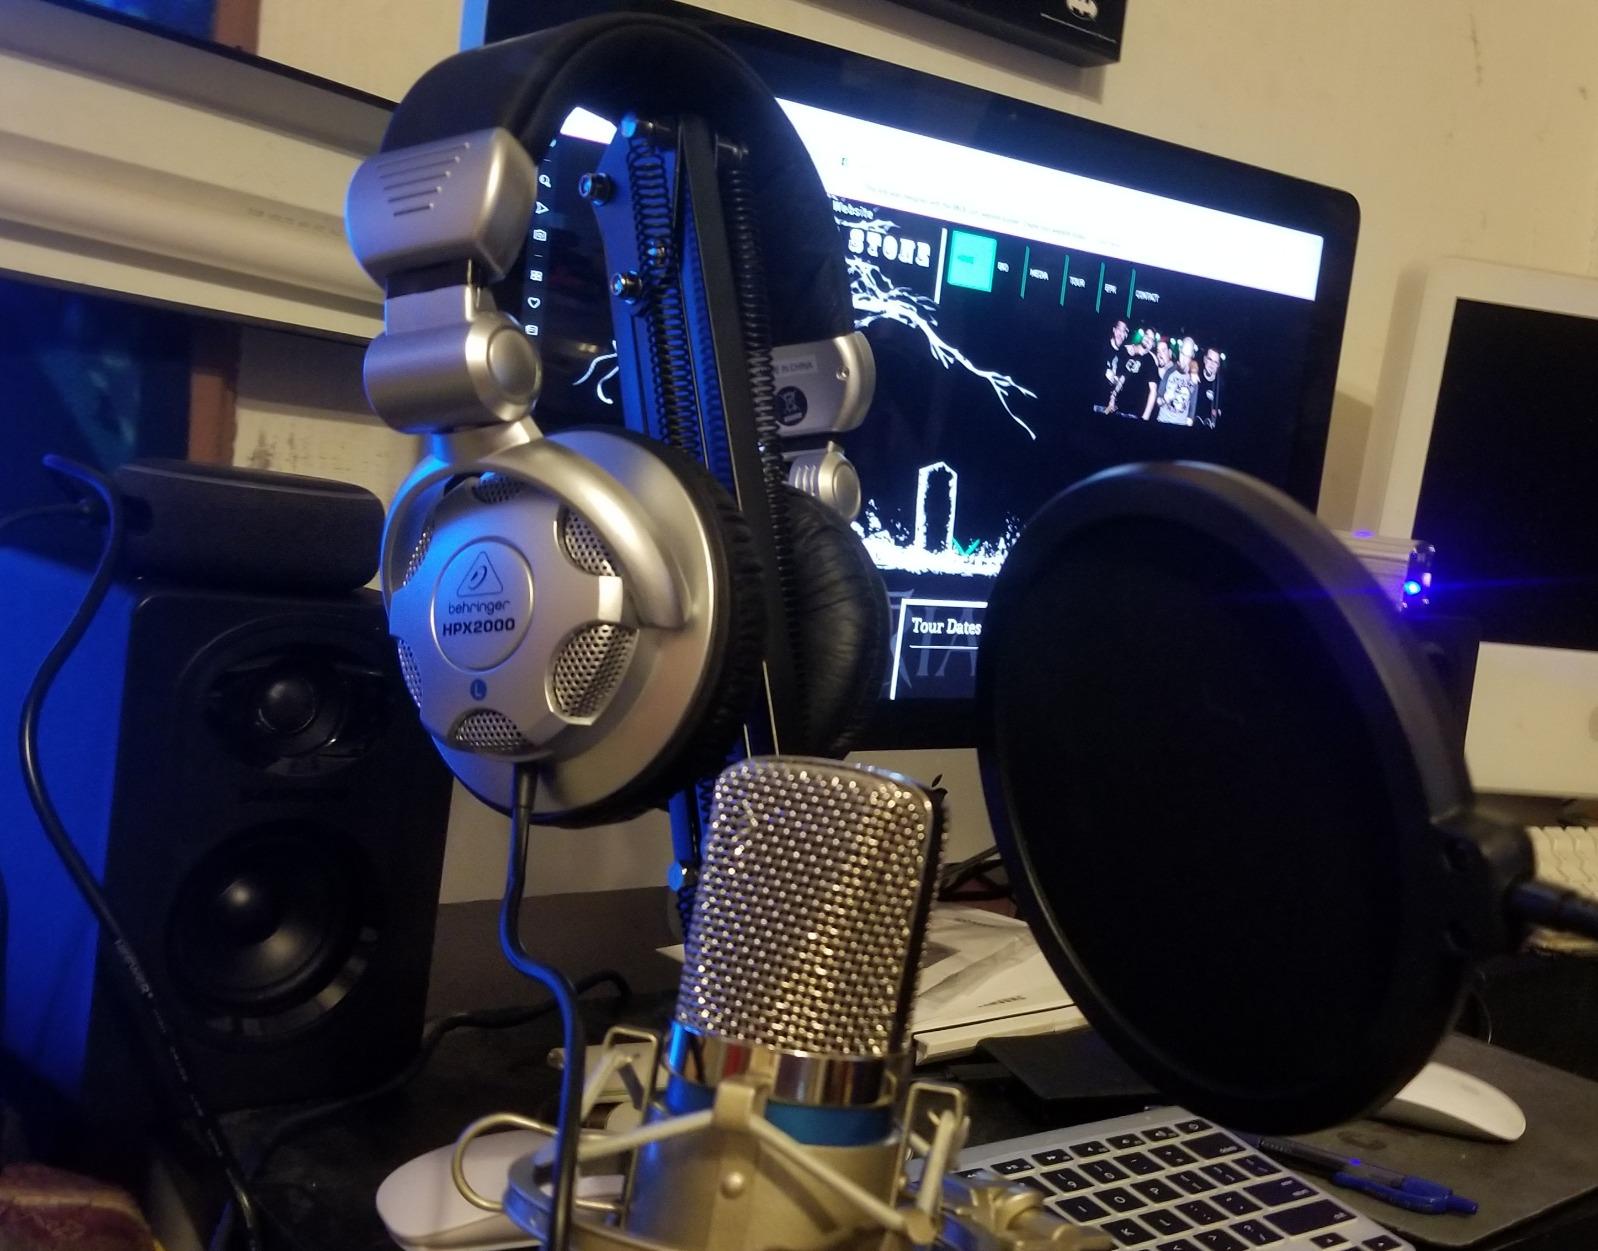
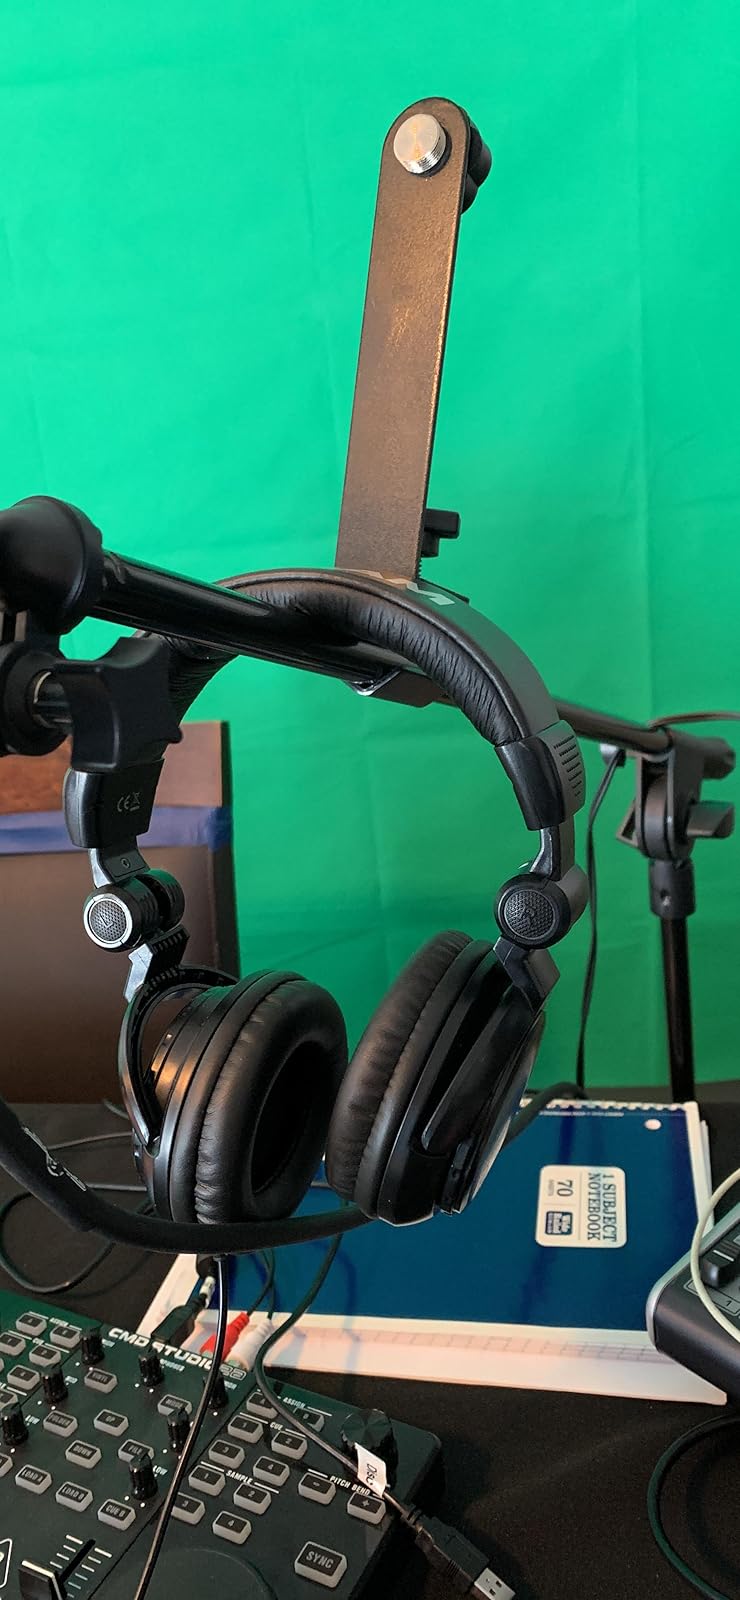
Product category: headphones
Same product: no